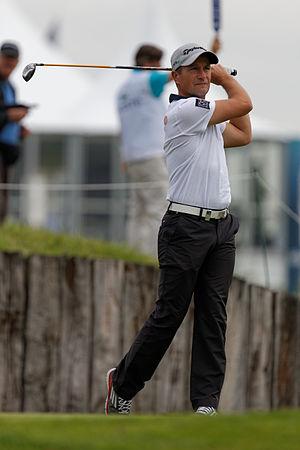
Steve Webster lors du second tour de l'Open de France 2014 - Golf National - Saint-Quentin-en-Yvelines (78) - départ du trou n° 10